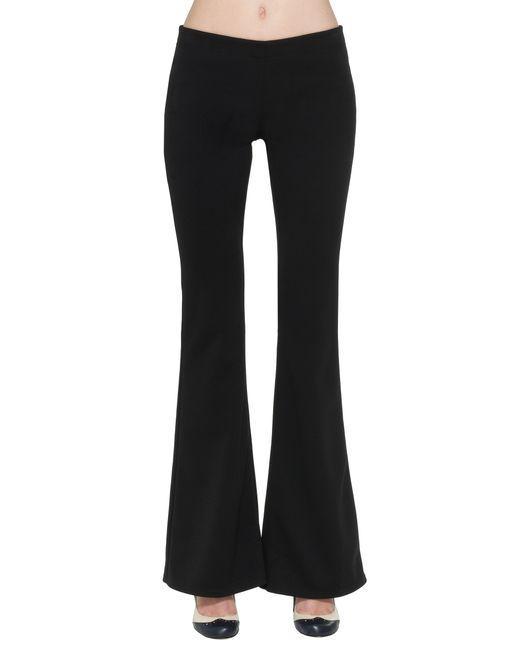
Stretchhose, Retro-Stil, schwarz, ausgestelltes Bein, niedriger Schnitt, ideal für informelle Veranstaltungen